Elchin Shikhly

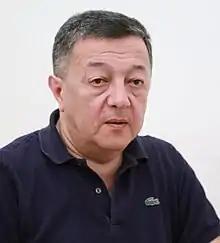

Elchin Shikhly (born October 4, 1957) is the creator and editor-in-chief of "Ayna"-"Zerkalo" newspapers since 2001. He is a member of the Azerbaijani Writers' Union since 1989, and is the chairman of the Azerbaijani Journalists' Union since 2006.